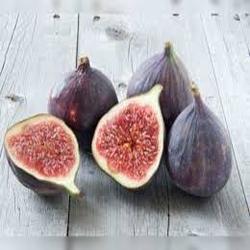
Label: Fig